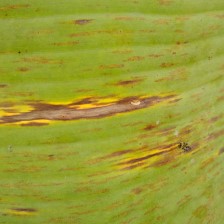
Label: sigatoka